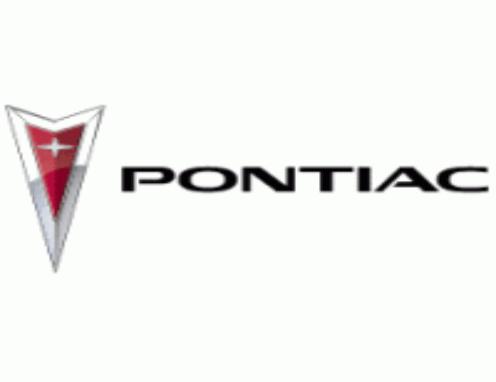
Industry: Transportation